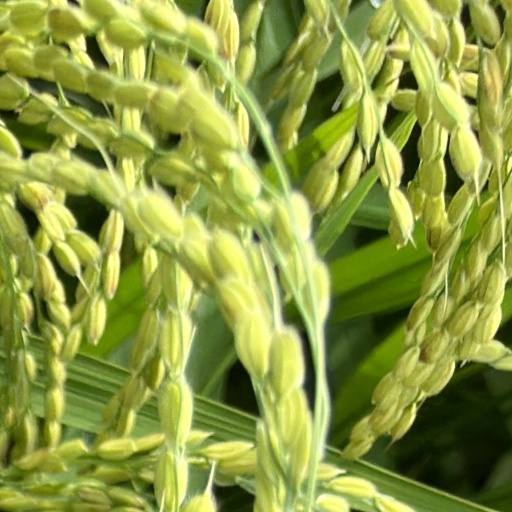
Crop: rice